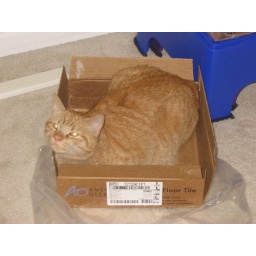
cat in a box 1